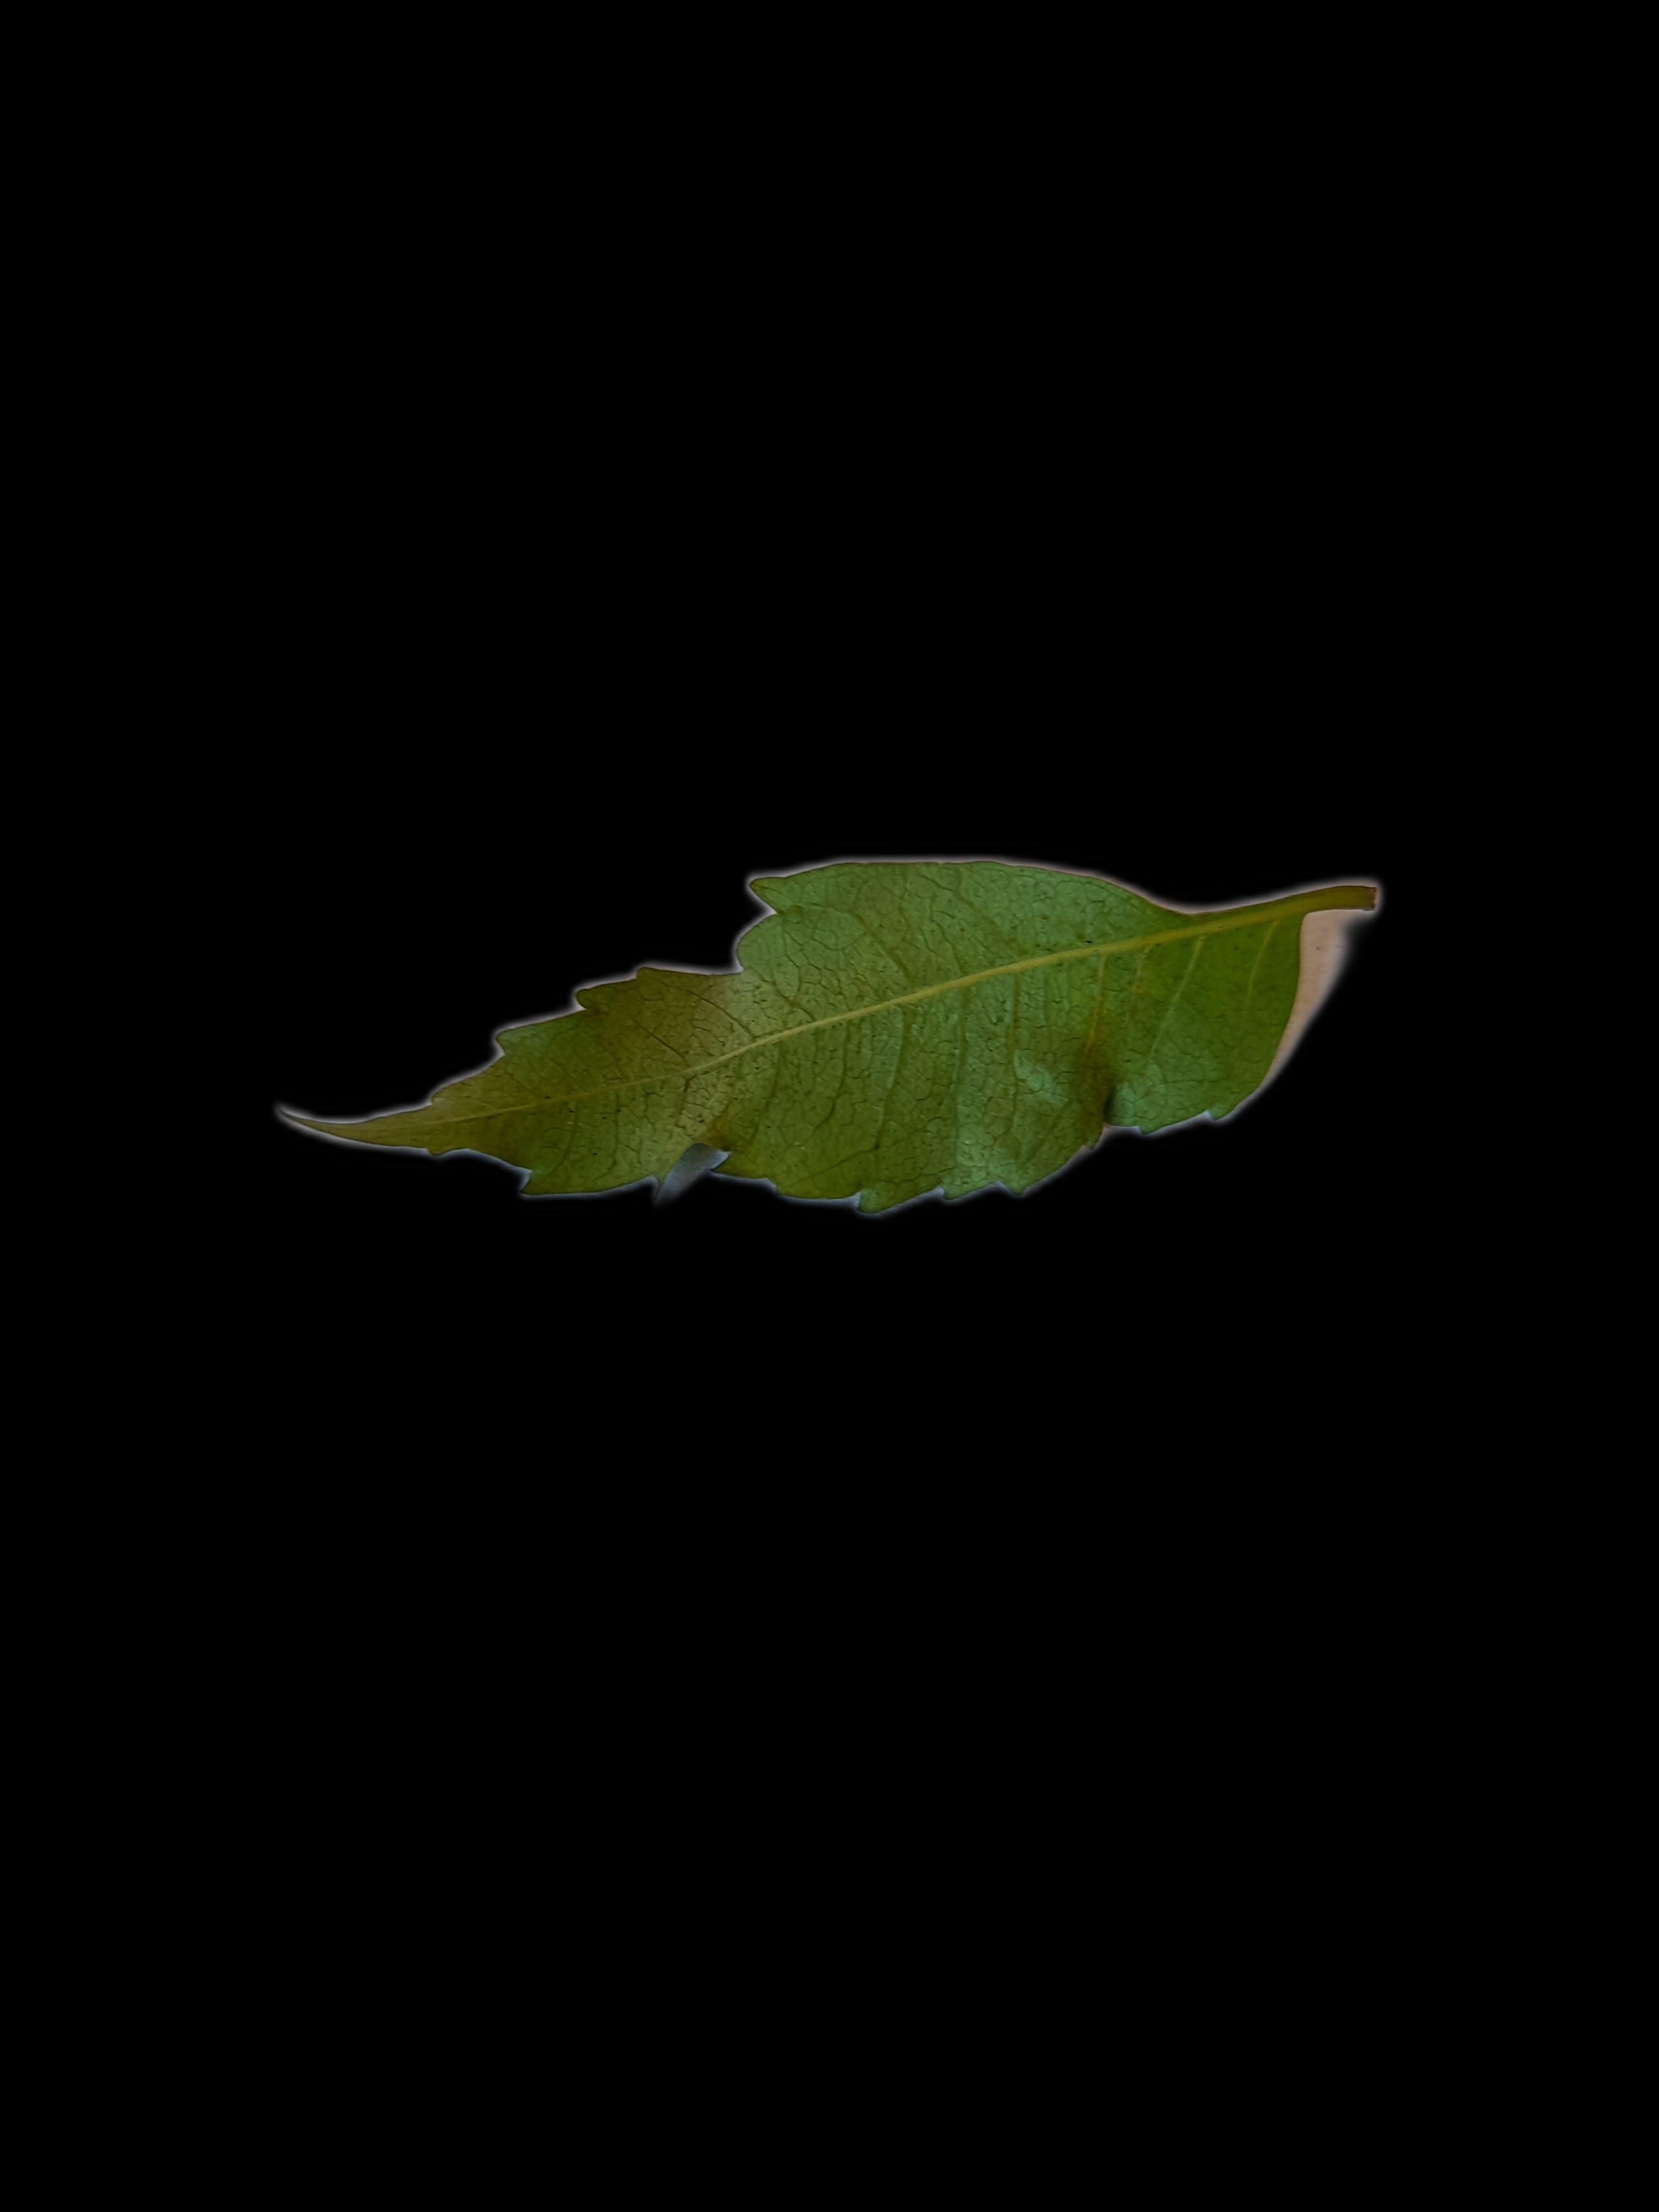
Plant: Neem